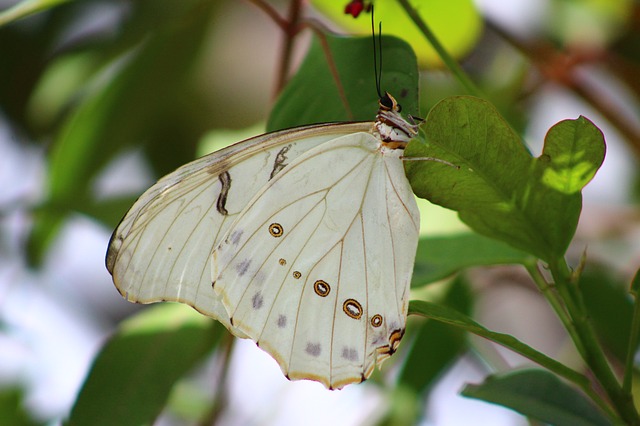
Label: farfalla